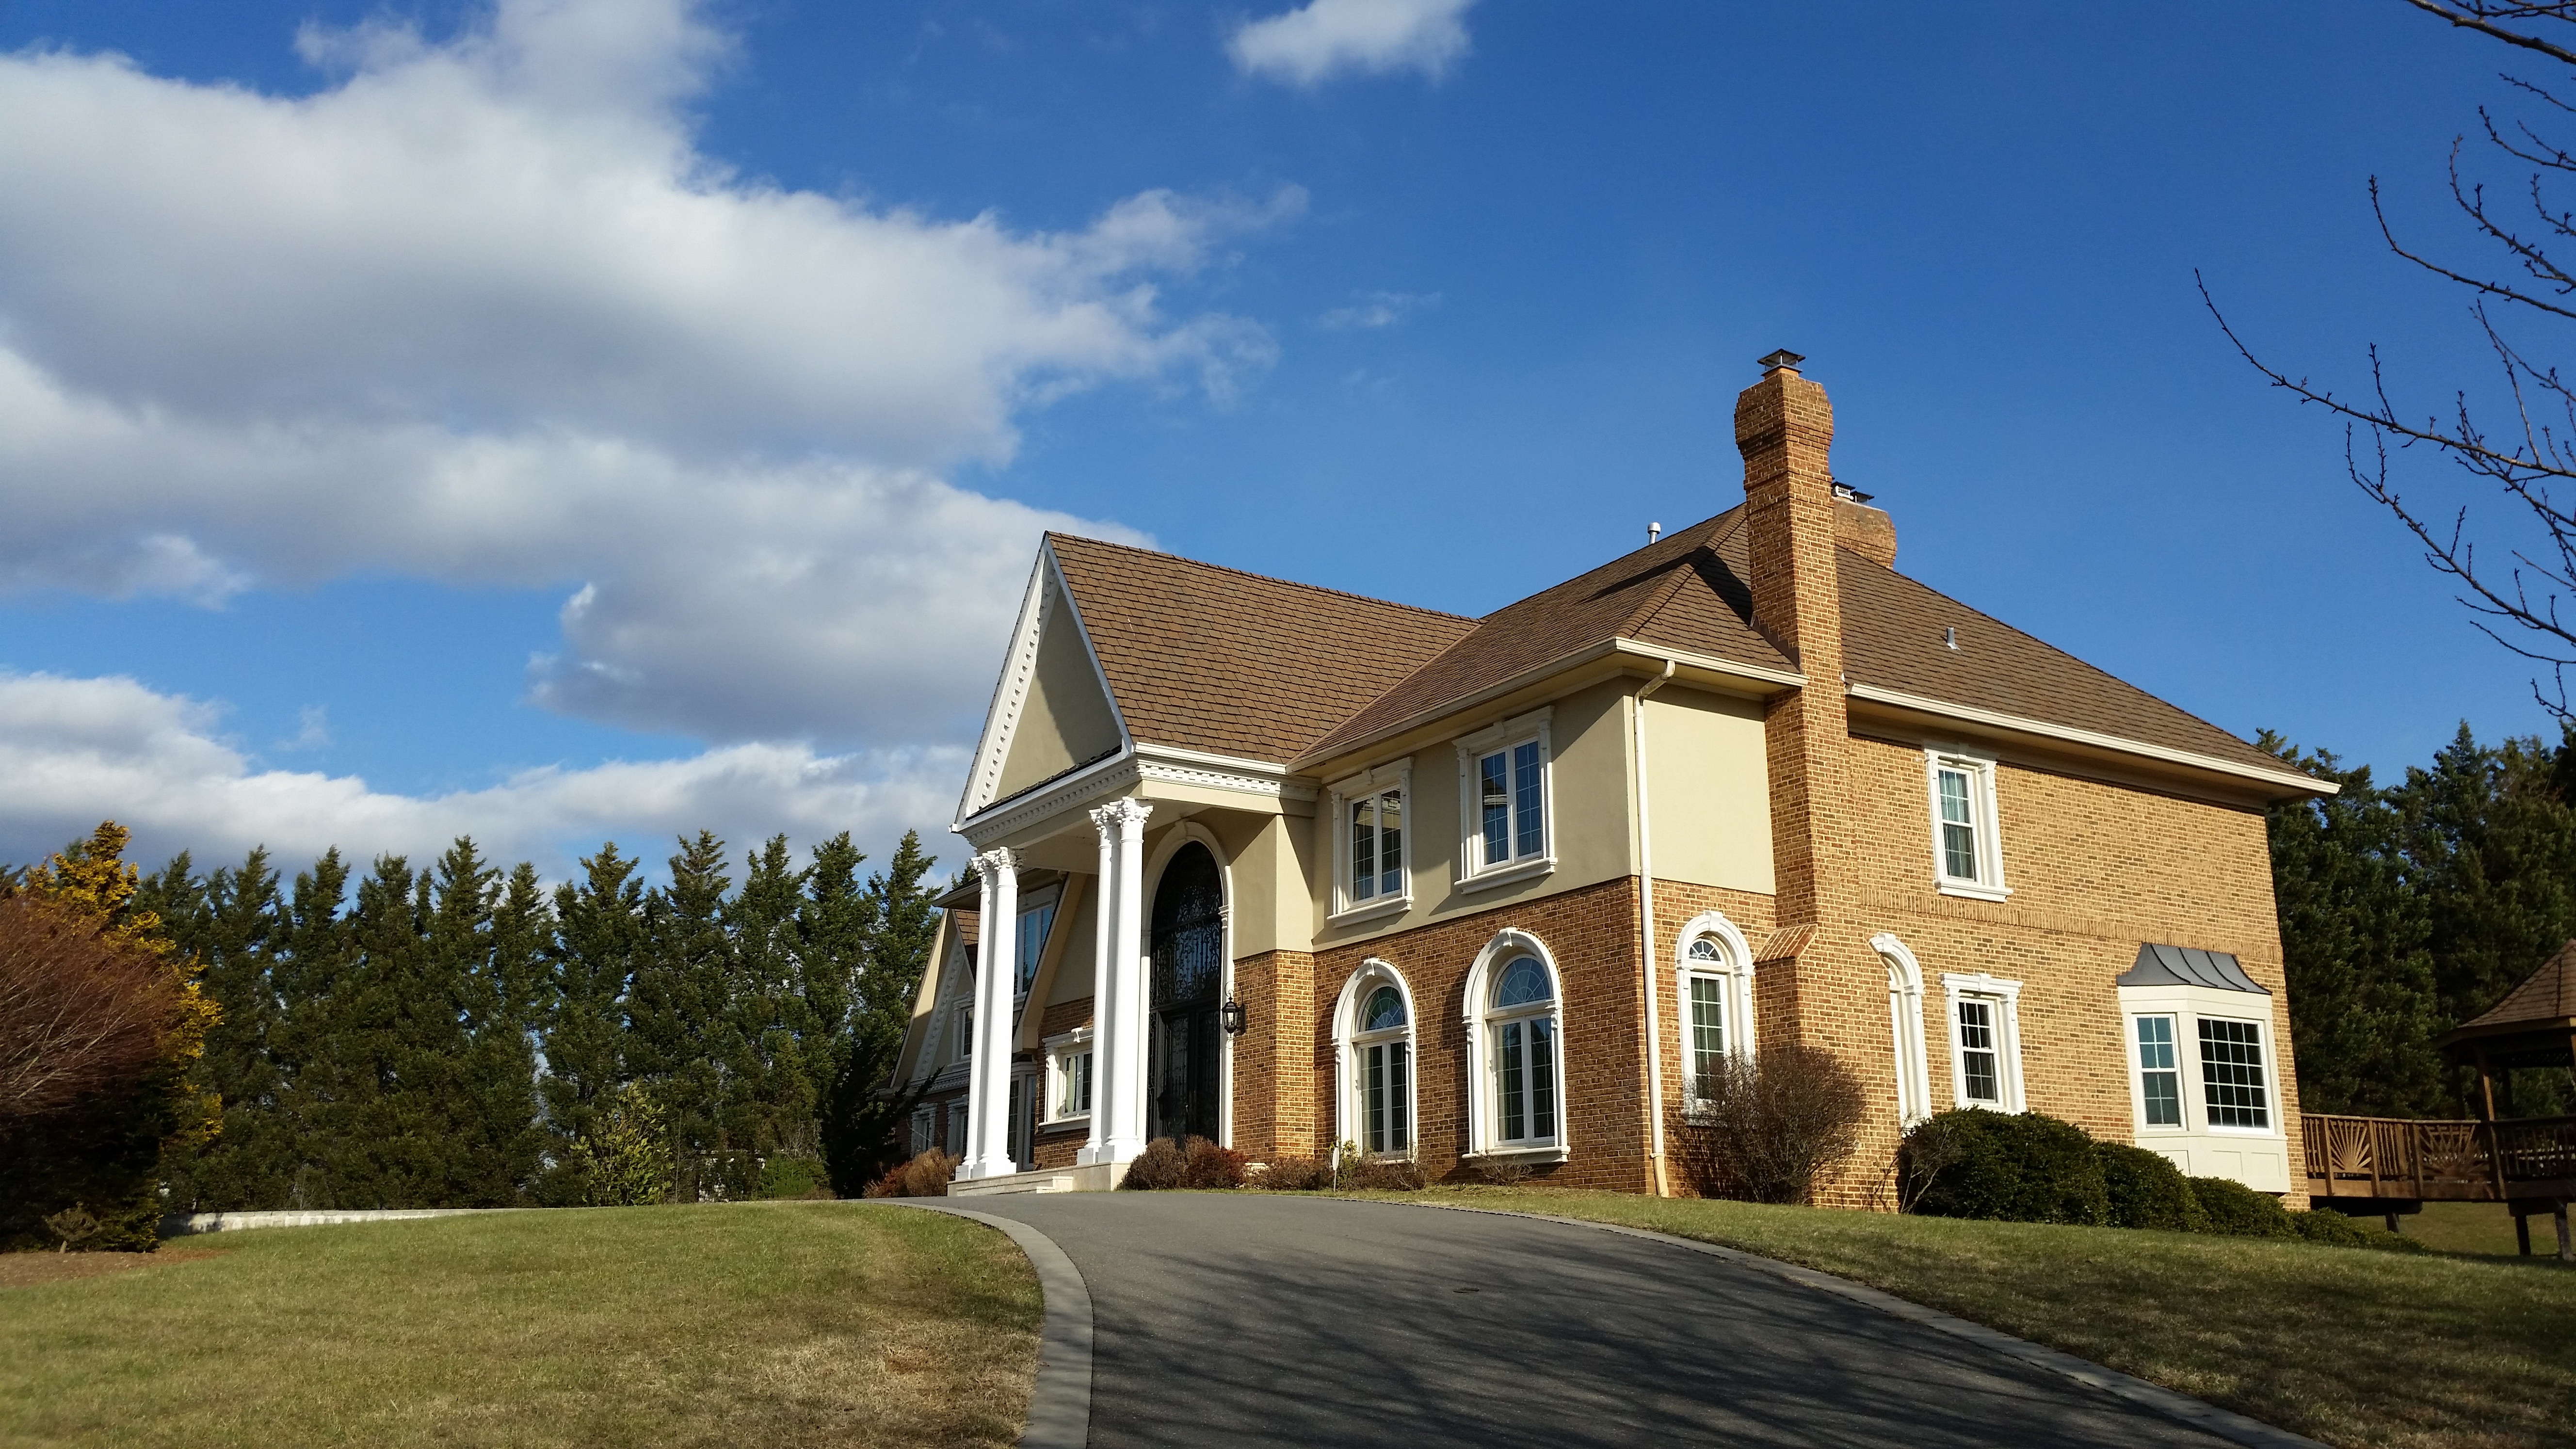
architecture, sky, house, building, home, cottage, facade, property, church, chapel, residential, luxury, farmhouse, front, estate, yard, real estate, rural area, residential area